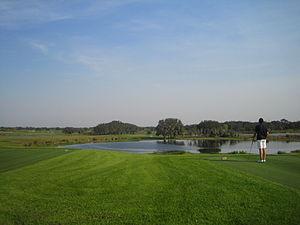
Les possibilités de pratiquer un sport en Floride sont variées : sports nautiques, sports des élites, sports extrêmes.